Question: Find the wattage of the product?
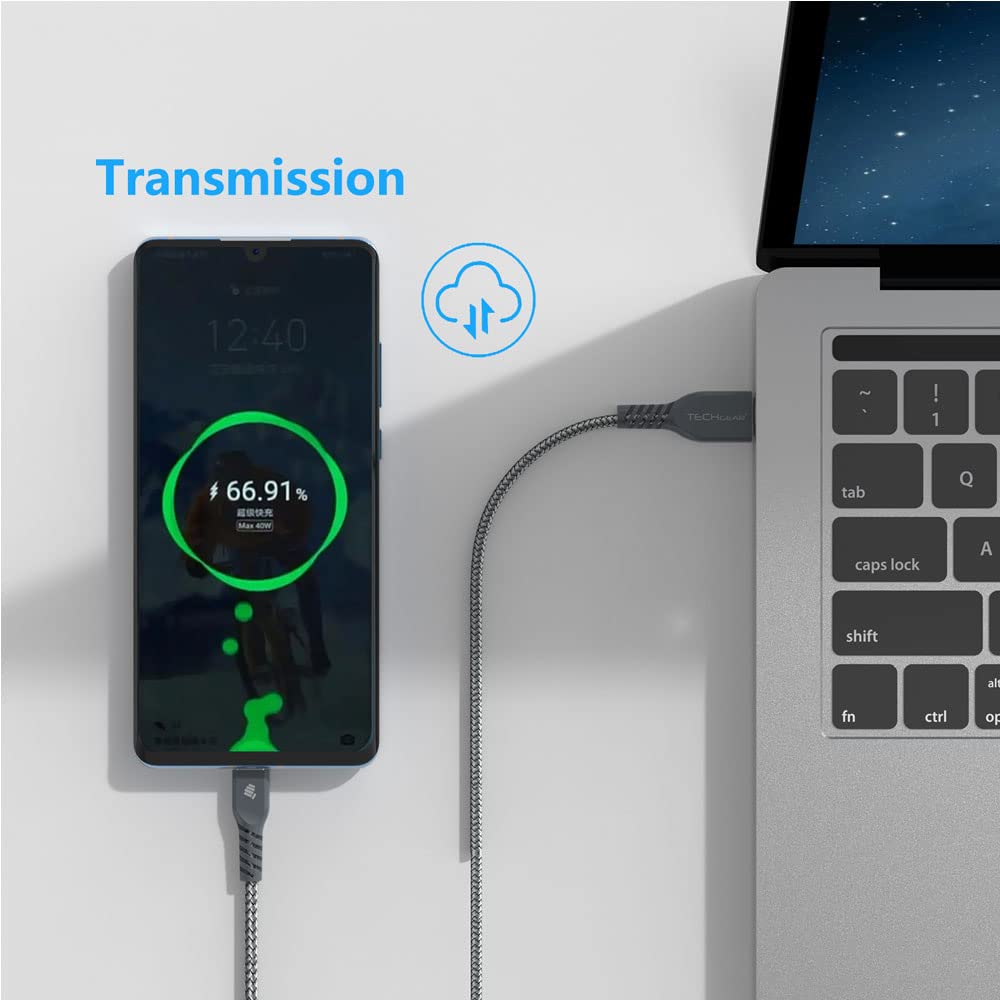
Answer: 40.0 watt